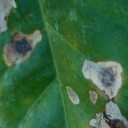
Label: Miner